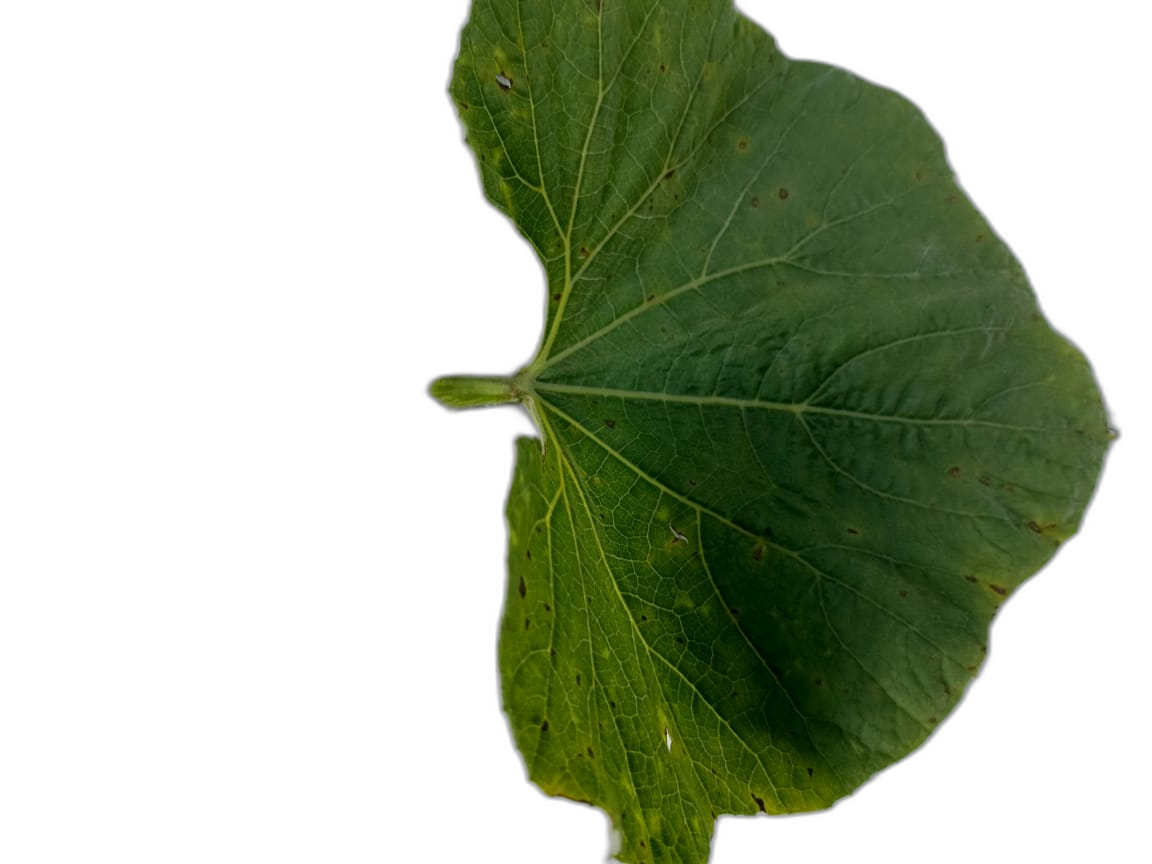
Crop: Bottle Gourd
Label: Alternaria_Leaf_Blight